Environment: real
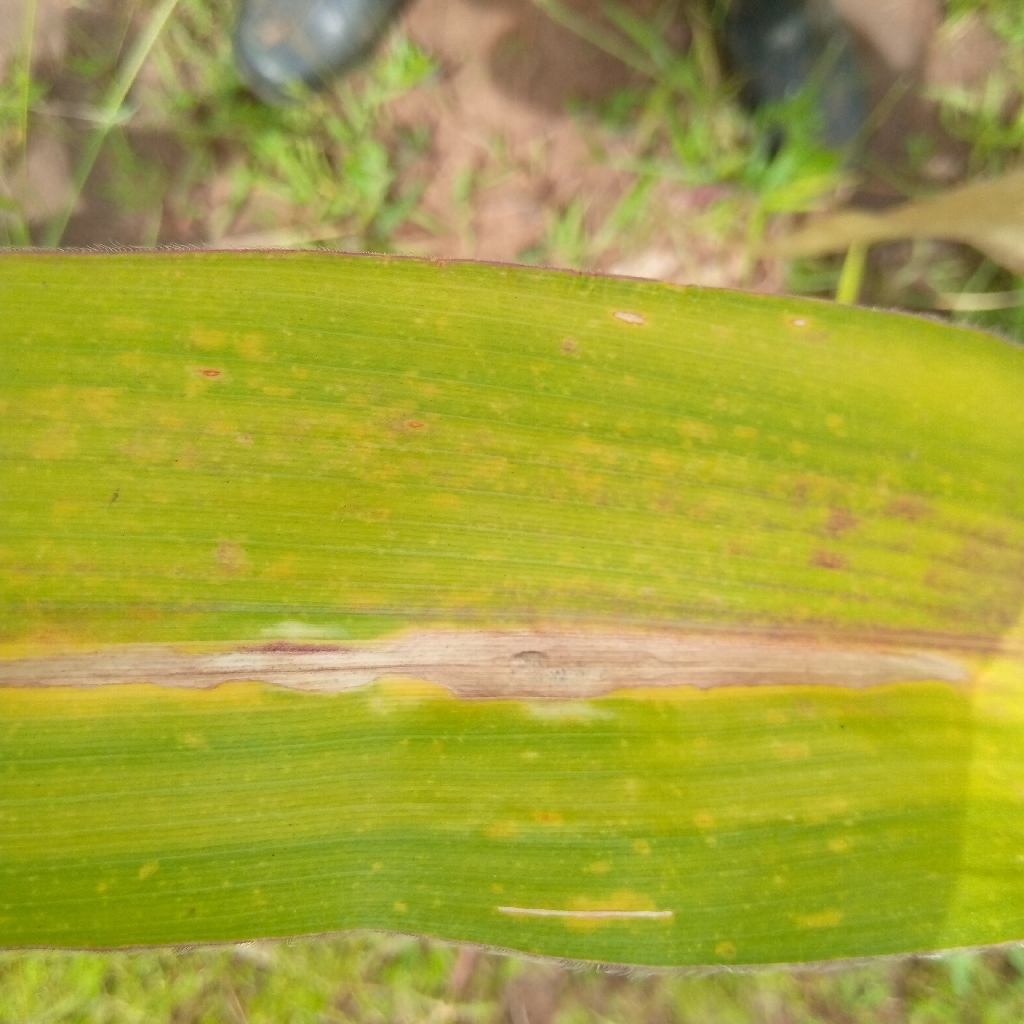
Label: northern_corn_leaf_blight